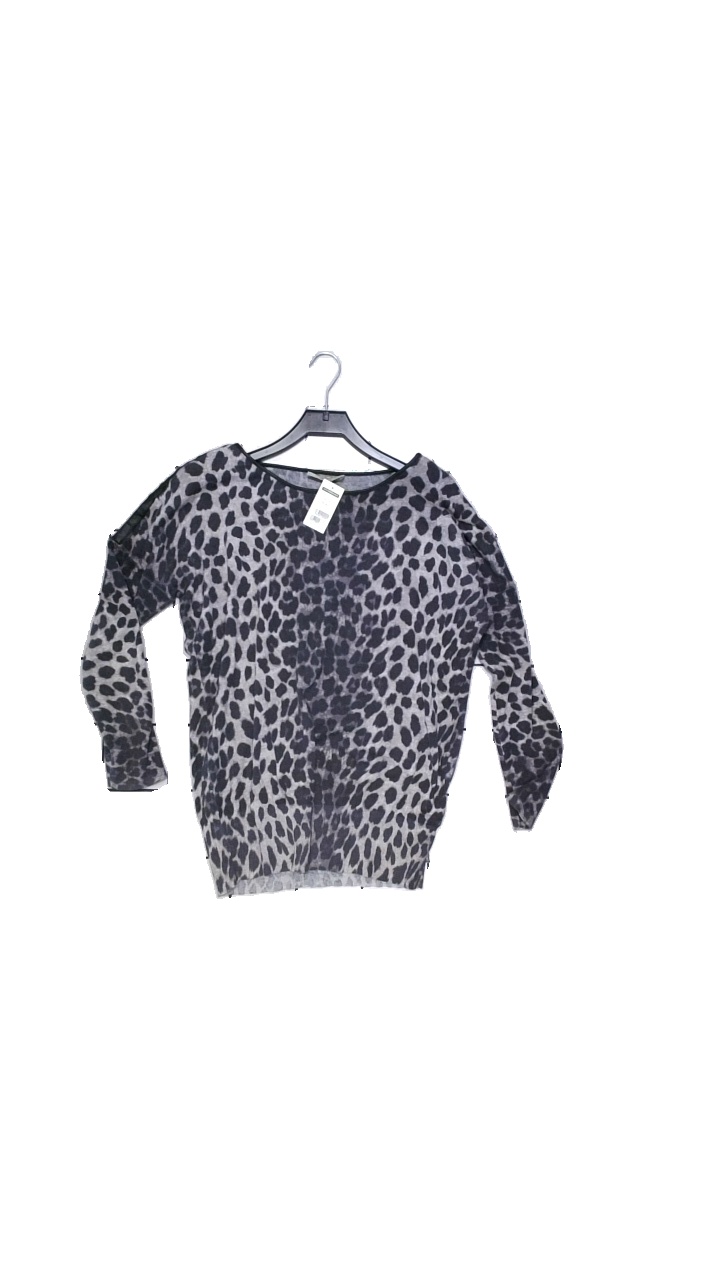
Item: Cardigan (Ladies)
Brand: Oasis
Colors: Grey, Black, Multicolor
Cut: Loose
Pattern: Animal print
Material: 100% cotton
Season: All
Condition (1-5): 4
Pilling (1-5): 3
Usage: Reuse
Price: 50-100